Hindustan Contessa

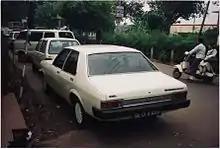
Rear of a Contessa Classic 1.8 GL

By the late eighties, Hindustan had tied-up with Isuzu of Japan and started manufacturing their 1.8 L 4ZB1 petrol engine and matching five-speed gearbox for installation in the Contessa. The new car was called the Contessa Classic with distinctive "CLASSIC" and "1.8GL" badging on the trunk lid. The Isuzu-engined car quickly displaced the BMC-engined model, which was phased out in short order. The car achieved an increased top speed of around 160 km/h.